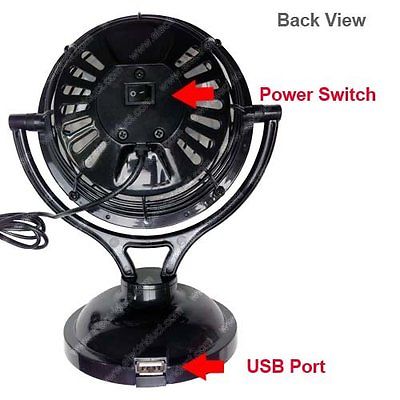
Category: fan